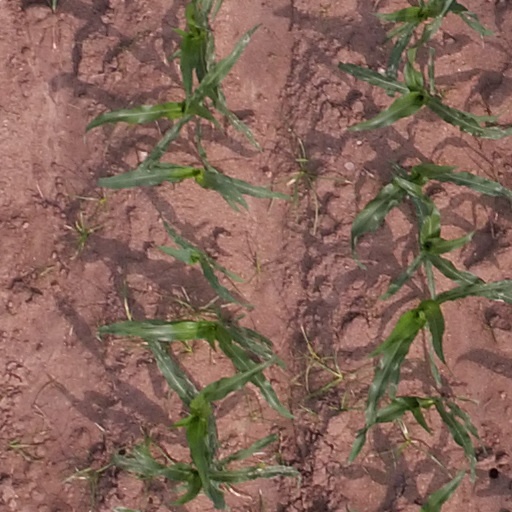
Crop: maize; corn